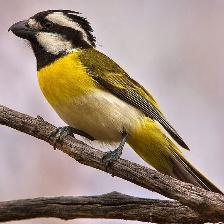
Species: CRESTED SHRIKETIT
Scientific name: FALCUNCULUS FRONTATUS